Jefferson Parish, Louisiana

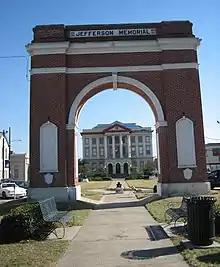
Jefferson Memorial Arch and Gretna Courthouse

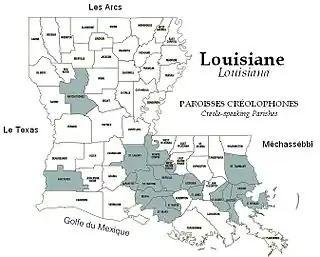
Jefferson Parish is noted as a center of Louisiana Creole speakers

In 1830, the U.S. Census Bureau reported a population of 6,846; since the 2020 U.S. census, its population has grown to 440,781 people, 171,991 households, and 108,177 families residing in the parish. In 2010, the population density was and there were 187,907 housing units at an average density of .